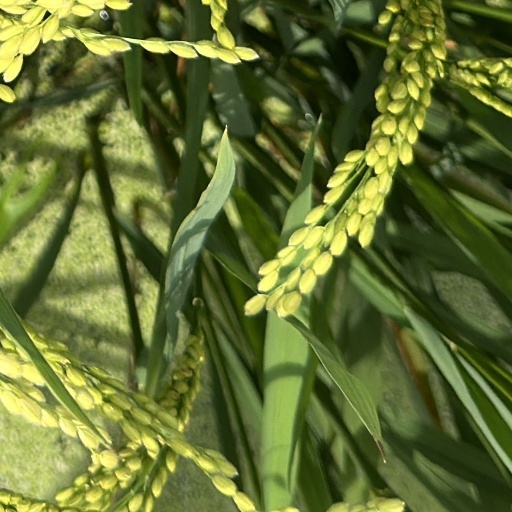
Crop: rice